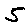
Label: 5